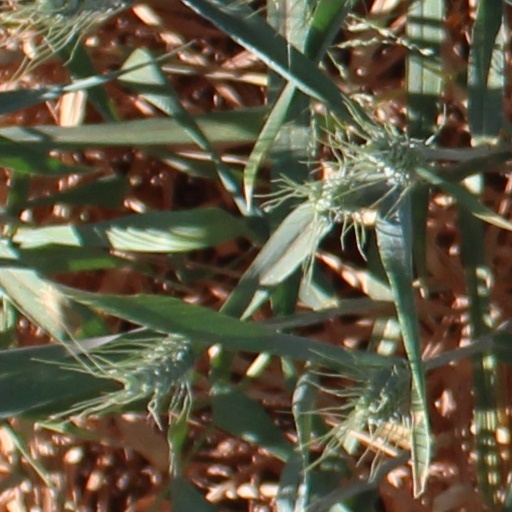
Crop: wheat